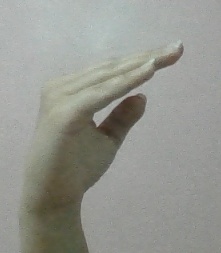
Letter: jeem